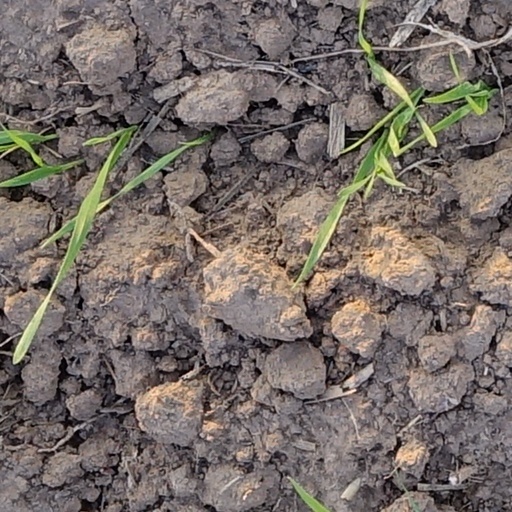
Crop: wheat